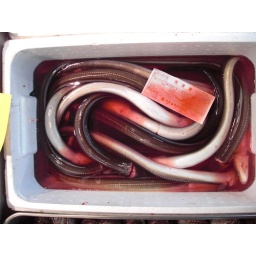
At the wholesale fish market in Kashiwa